Romanian keyboard layout

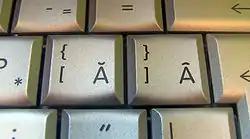
Romanian letters Ă and Â on the keyboard of an Apple MacBook Pro

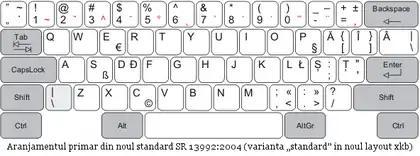
Romanian SR 13392:2004 ("primary") keyboard layout

The current Romanian National Standard SR 13392:2004 establishes two layouts for Romanian keyboards: a "primary" one and a "secondary" one.